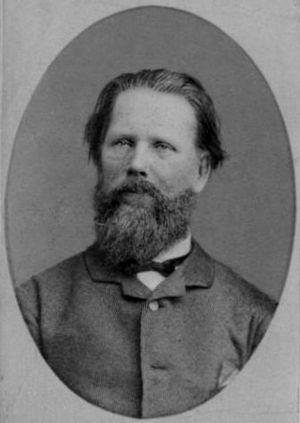
Alexeï Ivanovitch Korzoukhine, né le 23 mars 1835 à Iekaterinbourg, mort le 30 octobre 1894 à Saint-Pétersbourg, est un peintre russe.